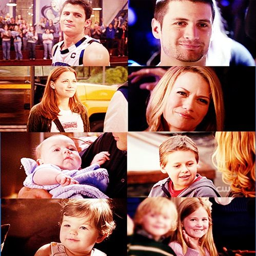
the family through the years